Nettelnburg

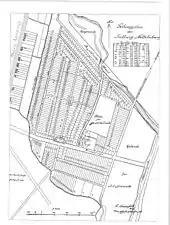
Partition plan 1921

After World War I, in 1919, due to the housing shortage, there were initial plans to establish a settlement community. The choice fell on the lands around Nettelnburg Manor, which had passed into the possession of the Industrial Land Company Nettelnburg due to the previous owners' insolvency. On March 13, 1921, the newly founded "Gemeinnützige Siedlungsgenossenschaft Nettelnburg" (Nonprofit Settlement Cooperative Nettelnburg) was able to acquire the area despite the high mortgage burden.